Oleg Pogudin

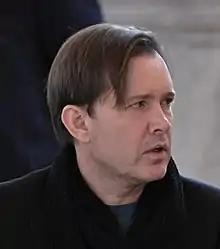

Oleg Evgenevich Pogudin (born 22 December 1968) is a Russian singer, TV presenter and actor. He is noted for his vocal and artistic style of interpretation of Russian romances and traditional folk songs.